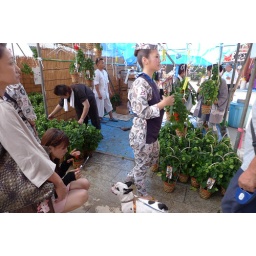
A girl in pink appeared in front of the stall to take photo of dog